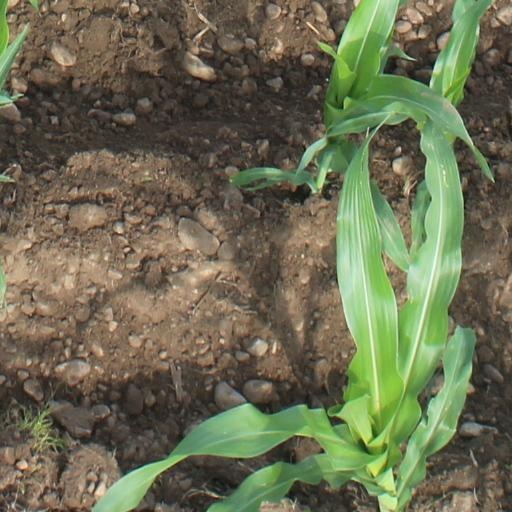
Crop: maize; corn